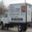
Label: truck